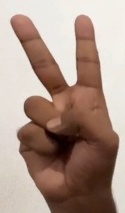
ASL sign: V